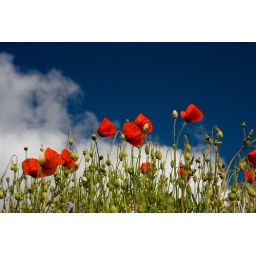
Wild poppies against this wonderful blue sky - a rare sight in Norfolk lately.